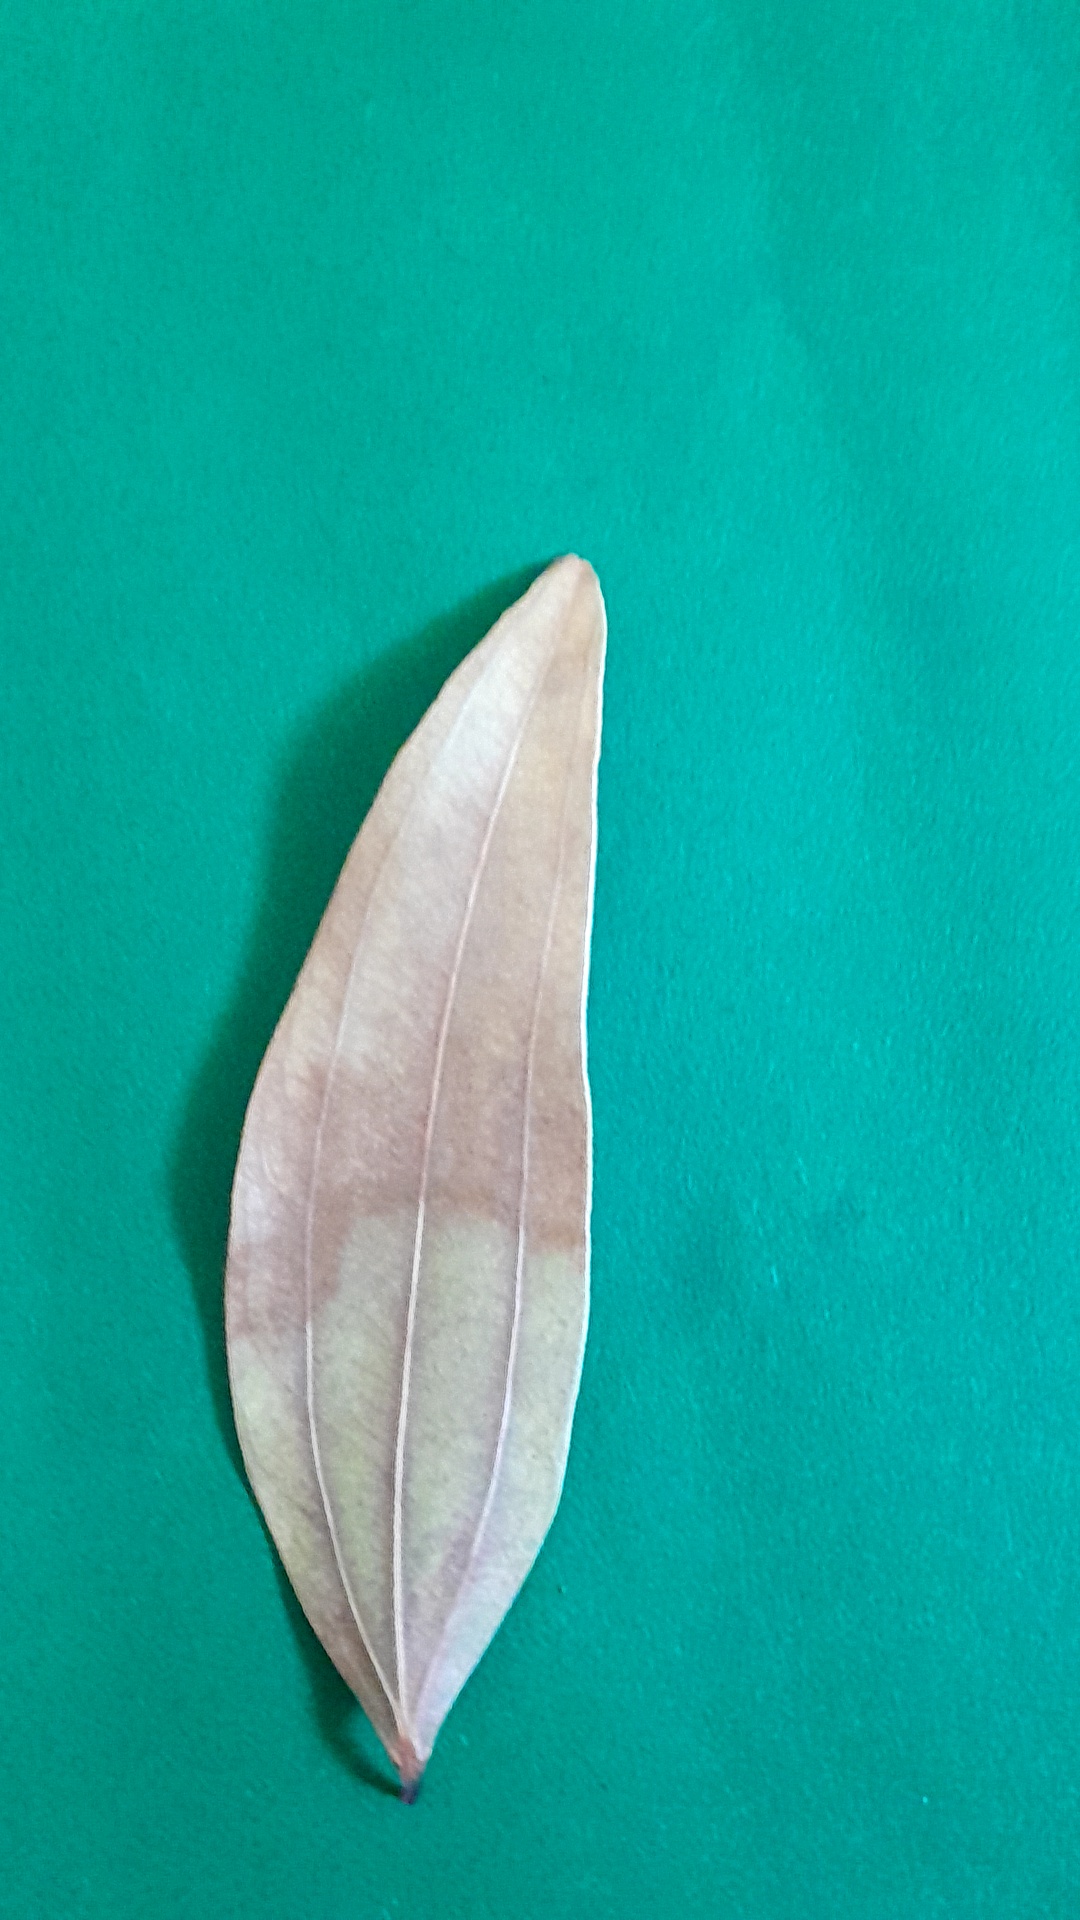
Label: Dry Leaf